Chevagny-sur-Guye

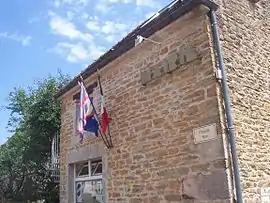
Town hall

Chevagny-sur-Guye (literally "Chevagny on Guye") is a commune in the Saône-et-Loire department in the region of Bourgogne-Franche-Comté in eastern France.